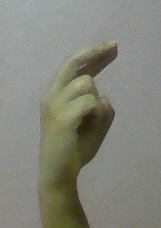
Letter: zay